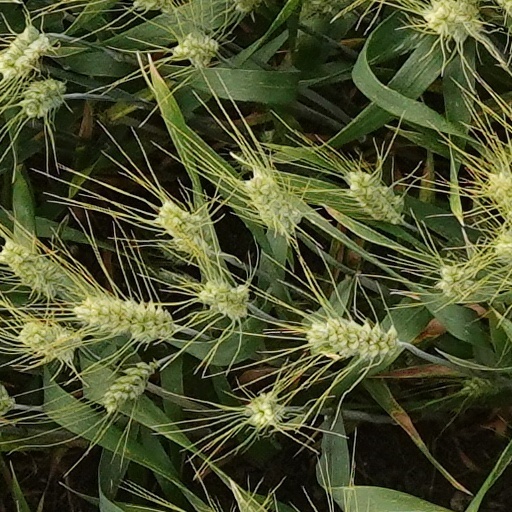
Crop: wheat